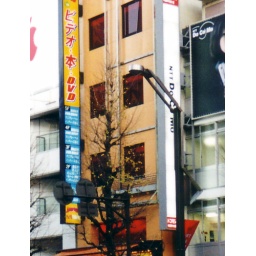
building on the main street of akihabara in the tokyo winter - january 2002